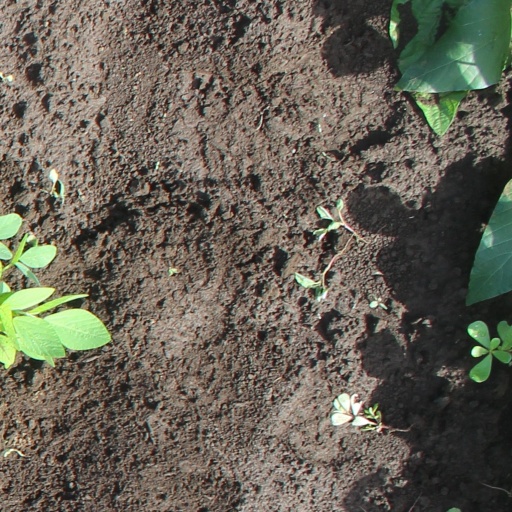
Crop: soybean